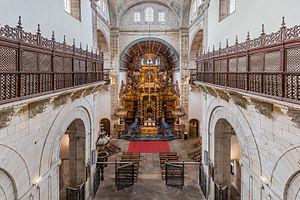
Nef du Monastère de Saint-Martin Pinario à Saint-Jacques-de-Compostelle, en Galice, Espagne. Polski: Widok nawy głównej kościoła w klasztorze San Martiño Pinario w Santiago de Compostela, w Hiszpanii. Świątynia, dzieło Mateo Lópeza, Gonzálesa de Araújo, Bartolomé Fernándeza Lechugi oraz José de Peña y Toro, została ukończona w 1652 roku. Klejnotem kościoła jest rozbudowana, barokowa nastawa ołtarzowa zaprojektowana przez Fernando de Casas Novoa. Português: Vista da nave principal da igreja do mosteiro de São Martinho Pinário, Santiago de Compostela, Galiza, Espanha. O templo, obra de Mateo López y González de Araújo, Bartolomé Fernández Lechuga e José de Peña y Toro, foi concluído em 1652. Ao fundo, a peça-de-altar, obra de Fernando de Casas Novoa em estilo barroco. Українська: Головний неф церкви та монастиря Сан-Мартіно-Пінаріо в місті Сантьяго-де-Компостела, Галісія, Іспанія. Будівництво церкви було завершено в 1652 році. Проект церкви розробили Матео Лопез, Гонсалес де Араухо, Фернандес Лечуга та Хосе де Пенья-і-Торо. Головною прикрасою церкви є алтар, розроблений архітектором Фернандо де Казас Новоа в стилі бароко. This is a photo of a historical area indexed in the Spanish heritage register of Bienes de Interés Cultural under the reference RI-53-0000003. Čeština: Hlavní loď kostela v klášteře San Martiño Pinario, Santiago de Compostela, Galicie, Španělsko. Magyar: A Santiago de Compostela-i Szent Márton-kolostor templomának főhajója (Galicia, Spanyolország) Italiano: La navata centrale della chiesa del monastero di San Martino Pinario a Santiago di Compostela in Spagna. La chiesa fu terminata nel 1652 e il suo pezzo più prezioso è l'elaborato altare Barocco progettato da Fernando de Casas Novoa. 한국어: 스페인 갈리시아 산티아고데콤포스텔라 산 마르티뇨 피나리오 수도원 교회의 주 신도석의 모습. 1652년 완공된 이 교회는 마테오 로페스, 곤잘레스 데 아라우호, 바르톨로메 페르난데스 레츄가, 호세 데 베탸 이 토로 의 작품이다. 이 교회의 보석은 정교한 제단 뒤 조각으로, 페르난도 데 카사스 노보아가 바로크 양식으로 설계하였다. Македонски: Кораб на црквата во манастирот „Св. Мартин Борски“ (Сан Мартињо Пинарио) во Сантјаго де Компостела, Галиција, Шпанија.